John Calhoun Phillips

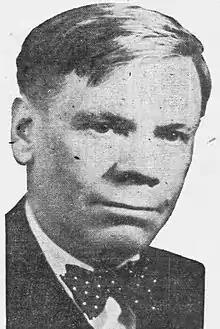
From 1930 campaign ad published in the "Arizona Republic"

John Calhoun Phillips (November 13, 1870 – June 25, 1943) was an American politician who served as the third governor of the state of Arizona from January 7, 1929, to January 5, 1931.